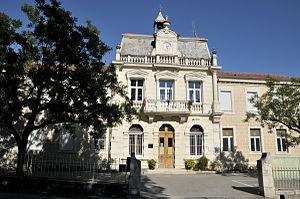
la mairie
La Bégude-de-Mazenc est une commune française située dans le département de la Drôme en région Auvergne-Rhône-Alpes.